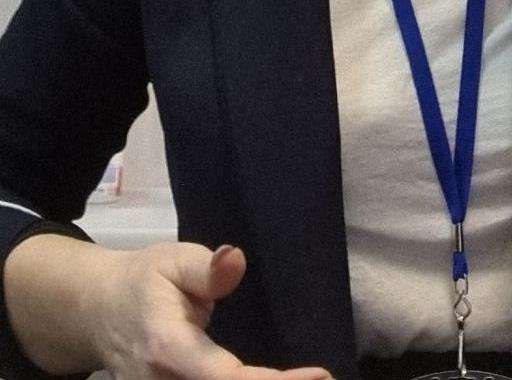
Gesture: no_gesture